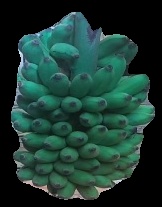
Variety: elakki-bale
Grade: grade2